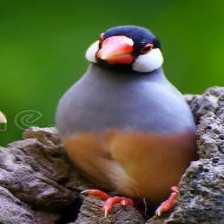
Species: JAVA SPARROW
Scientific name: LONCHURA ORYZIVORA